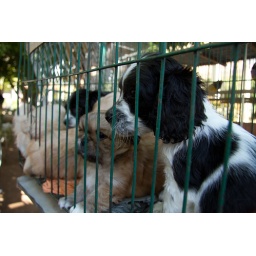
Puppies in a street market